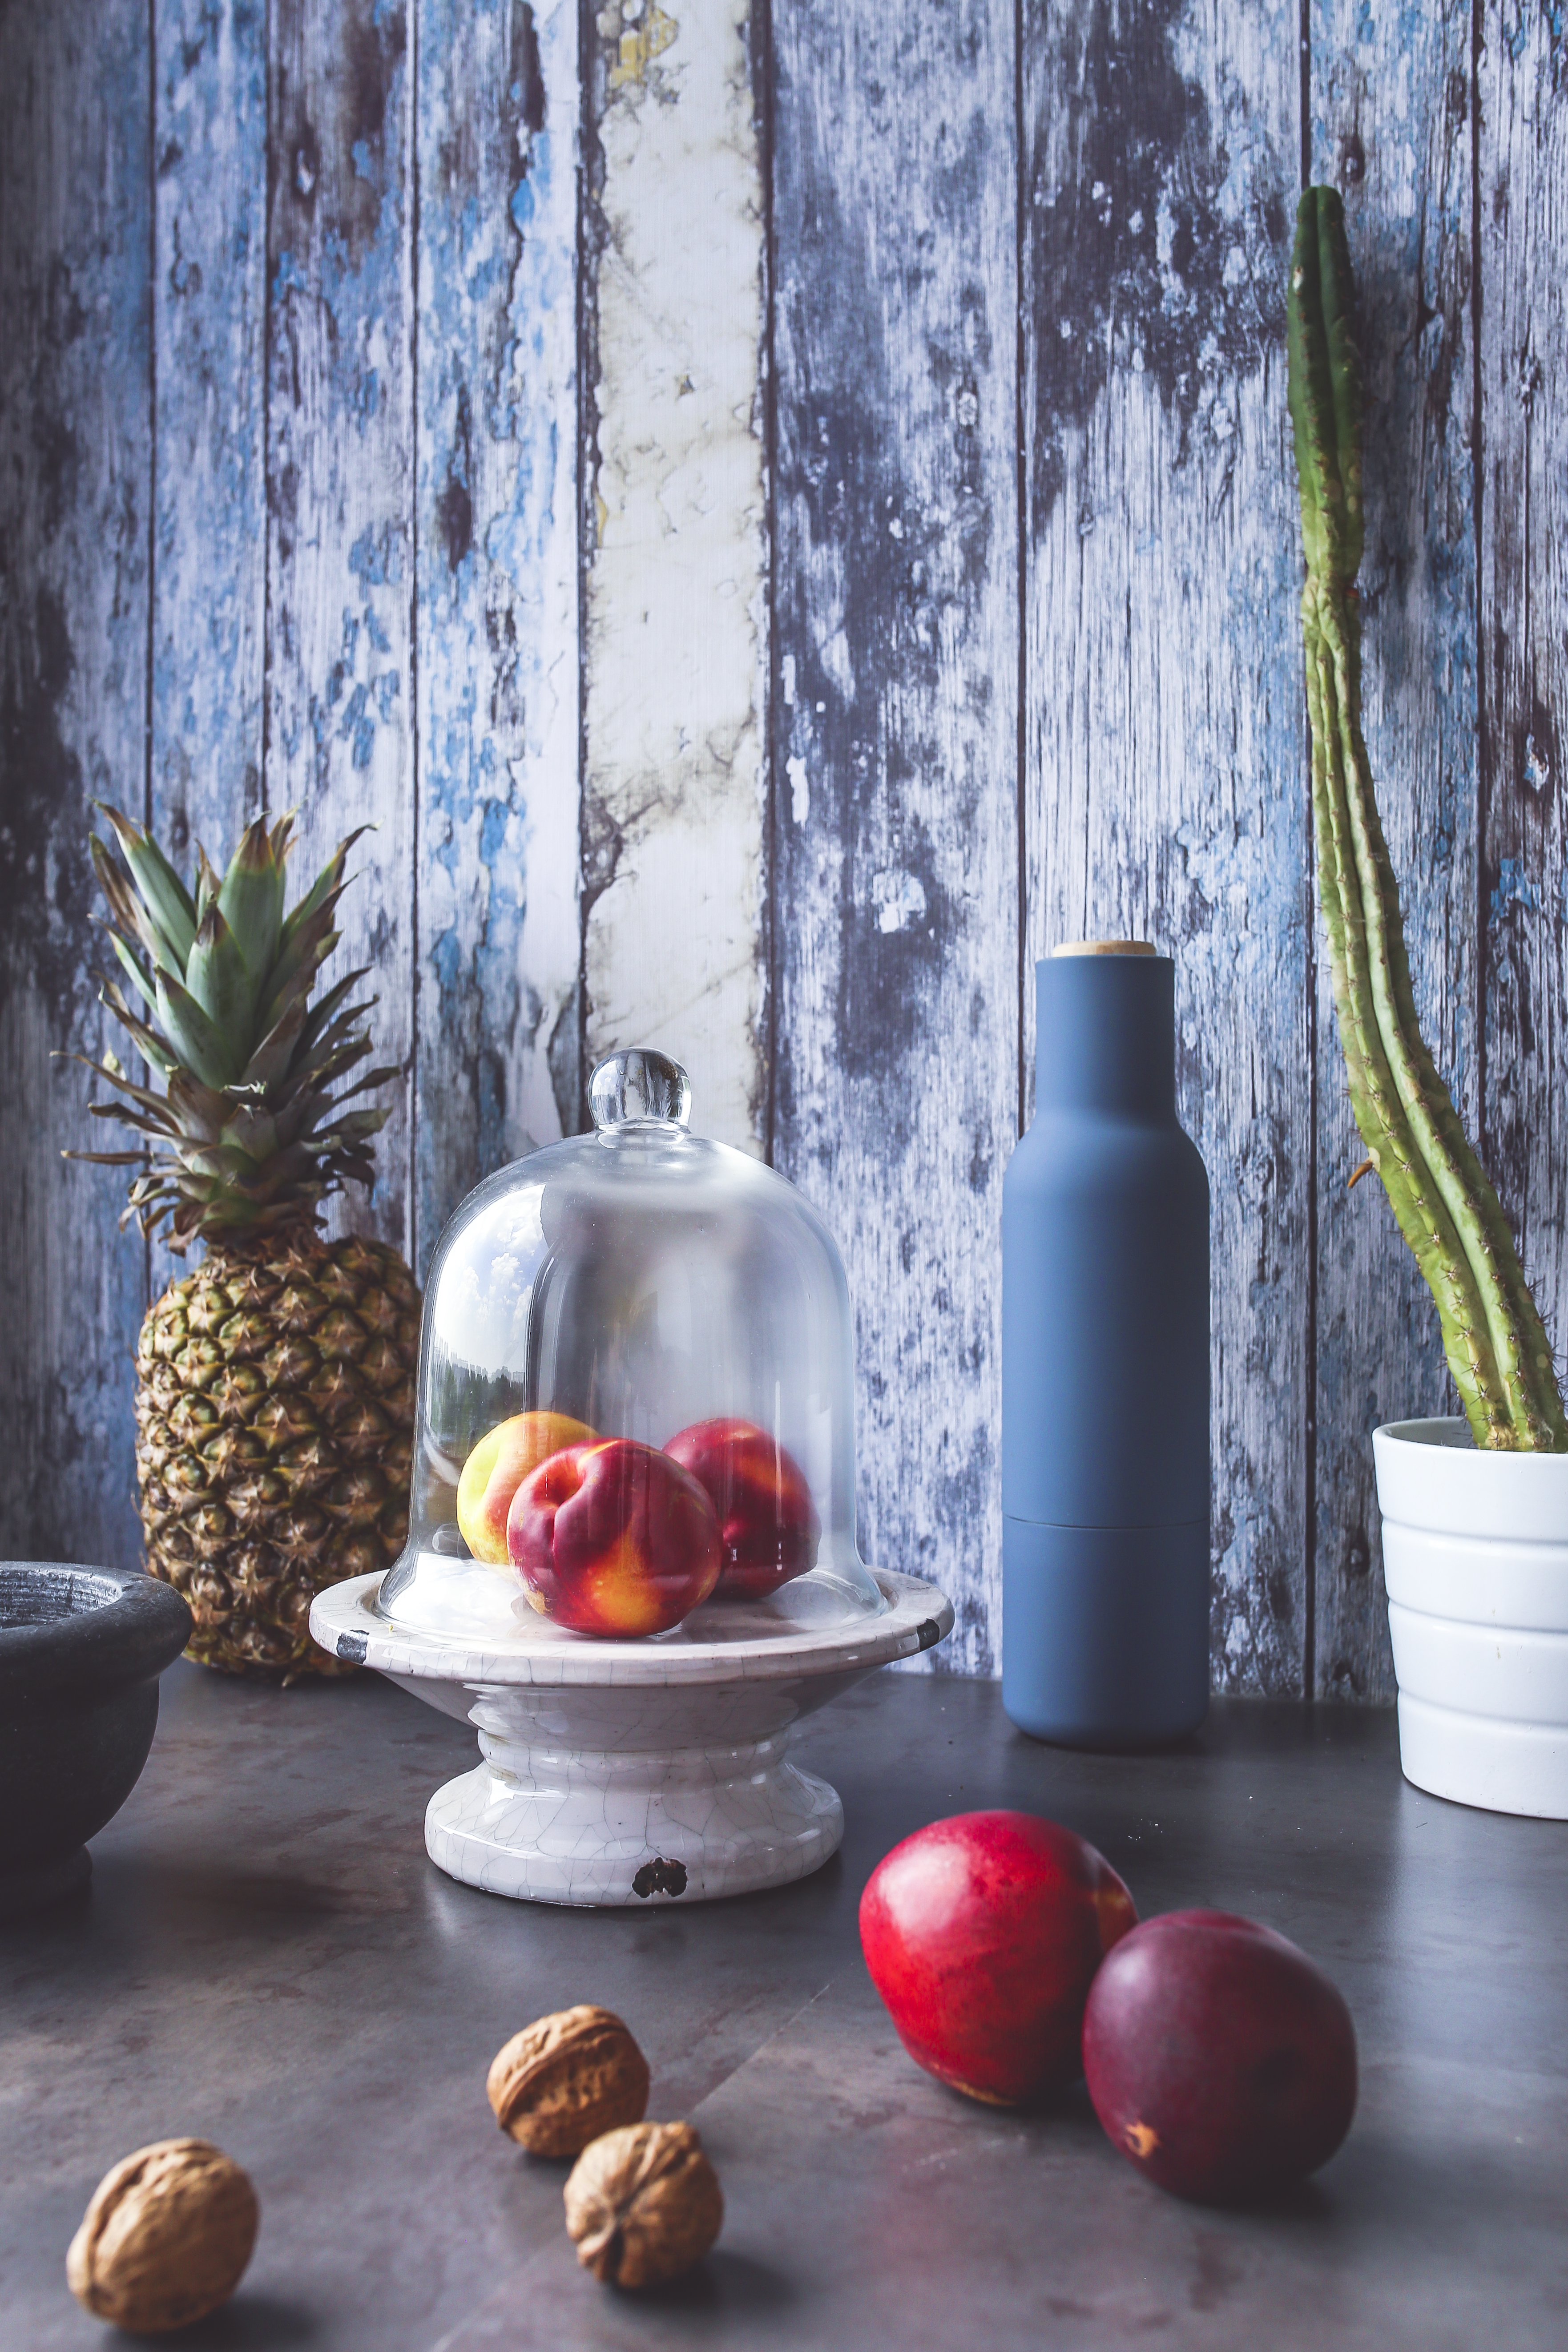
plant, fruit, flower, food, produce, kitchen, healthy, still life, pineapple, painting, nuts, fruits, peaches, nectarines, flowering plant, still life photography, land plant